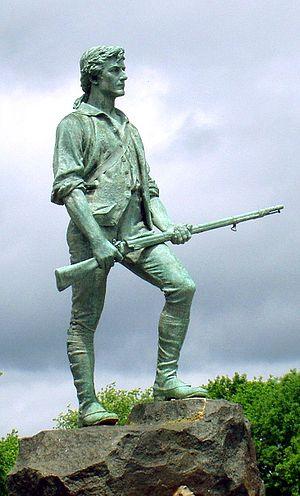
Patriots’ Day est un jour férié célébré le troisième lundi d'avril dans les États américains précédemment cités. Il commémore la bataille de Lexington et Concord, première bataille de la Révolution américaine, qui a eu lieu le 19 avril 1775.
Sir Henry Hudson Kitson, né le 9 avril 1863, 1864 ou 1865 à Huddersfield et mort le 26 juin 1947 à Tyringham, est un sculpteur américain né en Angleterre et d'origine allemande. Il a sculpté de nombreuses représentations de héros militaires américains.
Les batailles de Lexington et Concord sont les premiers engagements militaires de la guerre d'indépendance des États-Unis. Elles se déroulent le 19 avril 1775 dans le comté de Middlesex de la province de la baie du Massachusetts, ou plus précisément dans les villes de Lexington, Concord, Lincoln, Menotomy et à Cambridge, près de Boston. Ces batailles ont marqué le déclenchement d'un conflit armé ouvert entre le royaume de Grande-Bretagne et ses Treize colonies dans la partie continentale de l'Amérique du Nord britannique.
John Parker, né le 13 juillet 1729 et mort le 17 septembre 1775 à Lexington, est un patriote et milicien américain.
Minutemen est le nom donné aux membres de la milice des Treize colonies qui jurèrent d'être prêts à combattre dans les deux minutes.